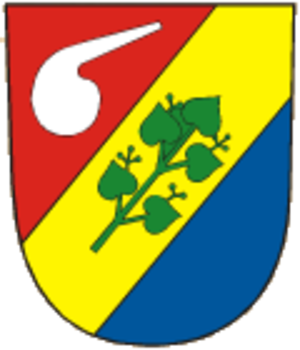
La Bohême-Centrale est une des 14 régions de la Tchéquie. C'est l'une des plus importantes en superficie et en population. Sa capitale, Prague, n'est pas située sur son territoire, mais constitue une région séparée : la région métropolitaine de Prague.
Neratovice est une ville du district de Mělník, dans la région de Bohême-Centrale, en République tchèque. Sa population s'élevait à 16 191 habitants en 2020.